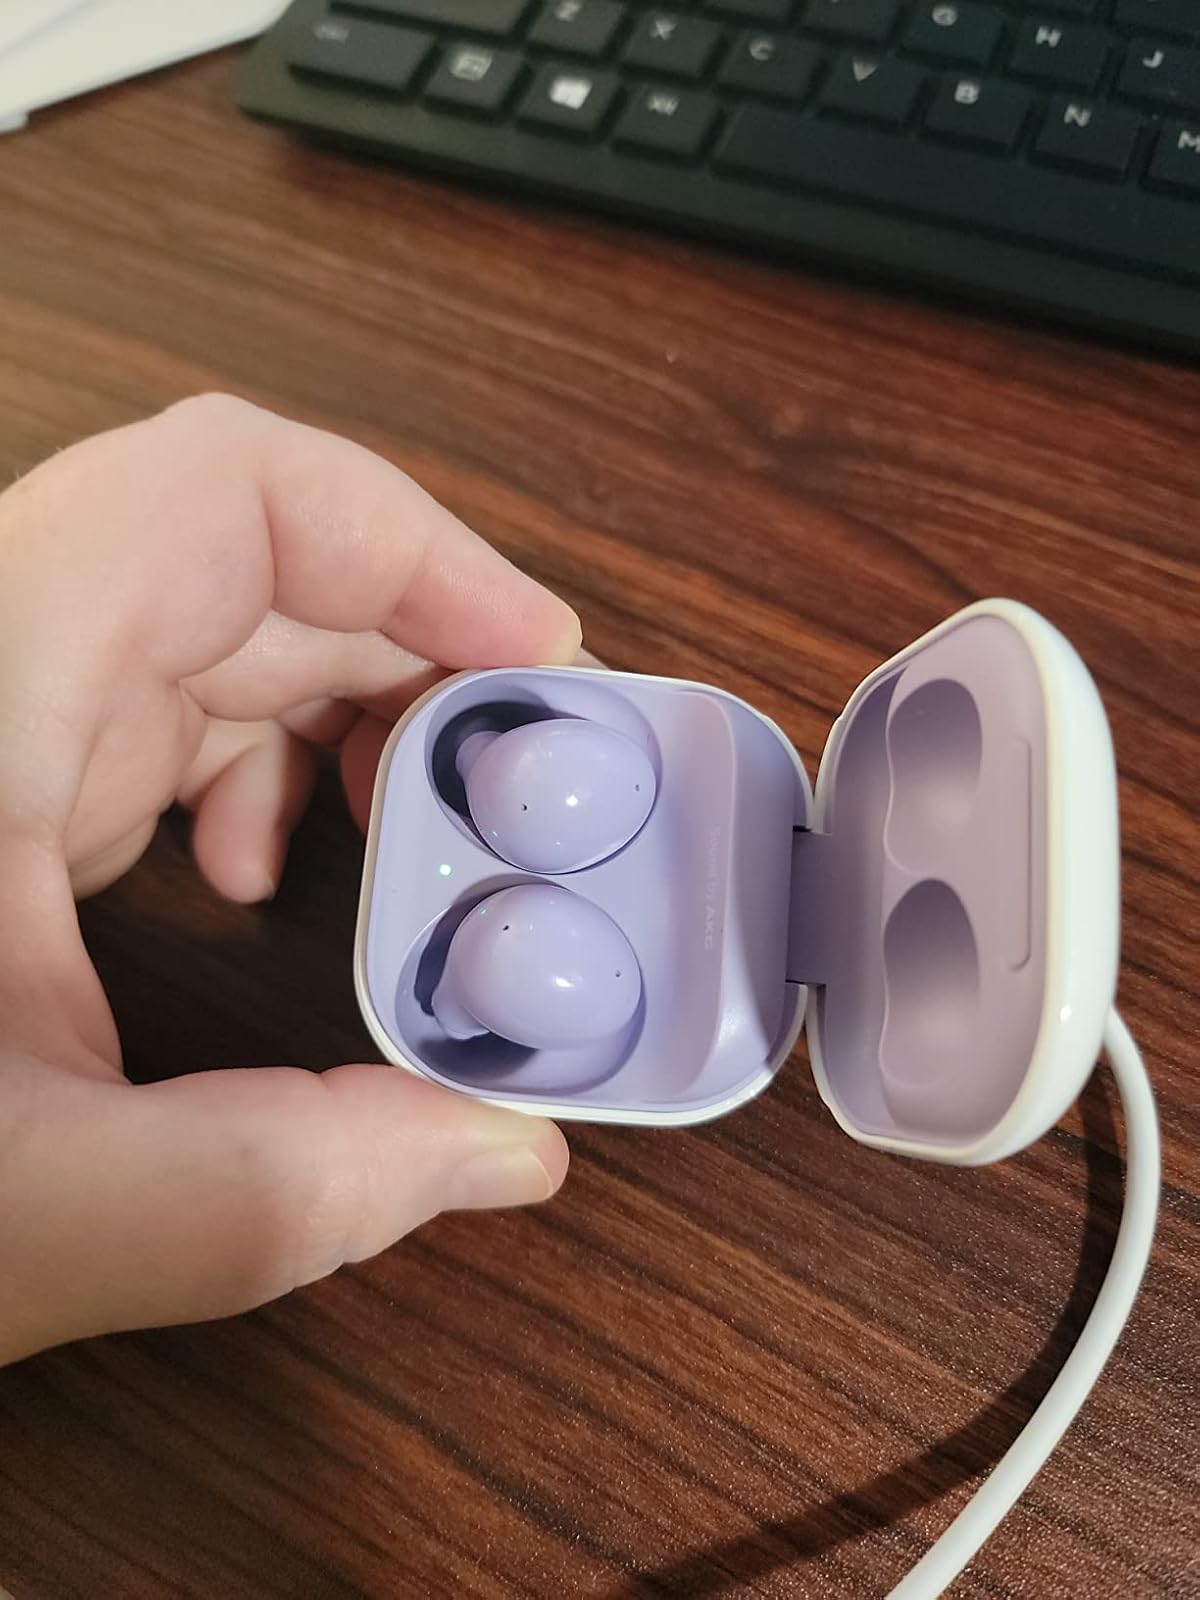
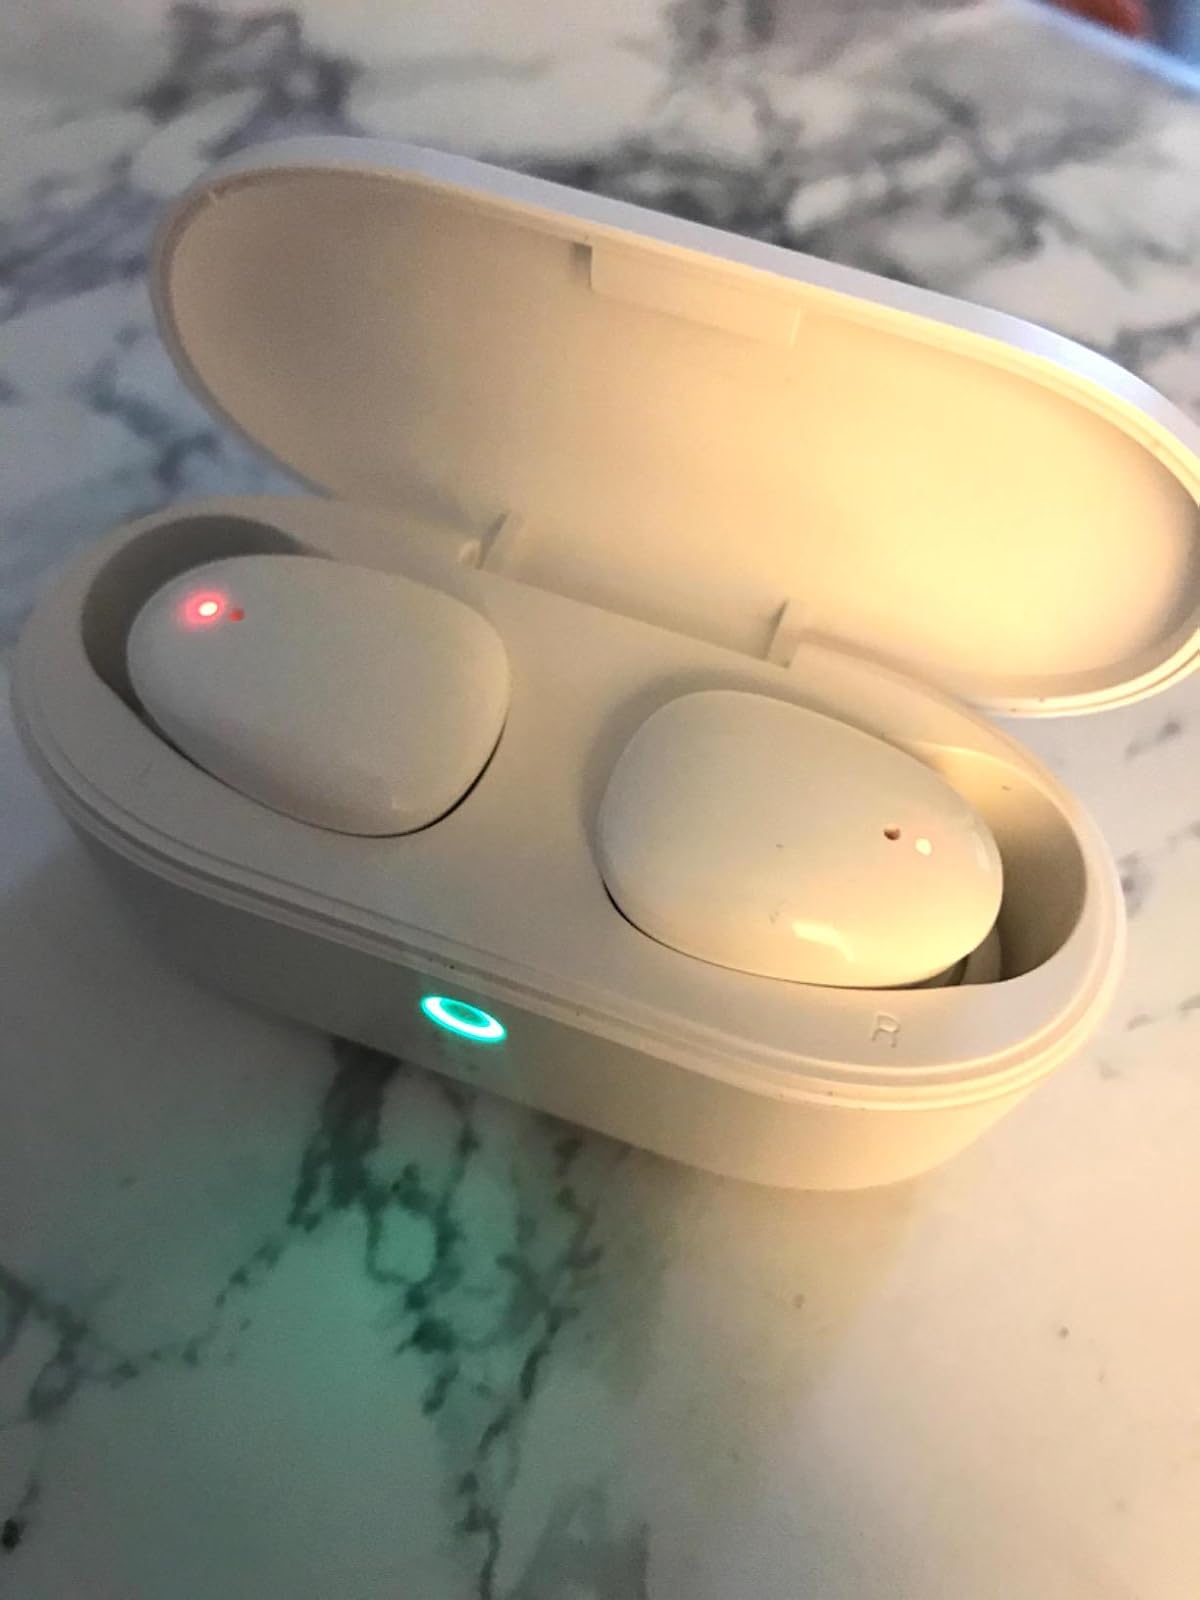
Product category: earbuds
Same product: no